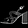
Label: Sandal